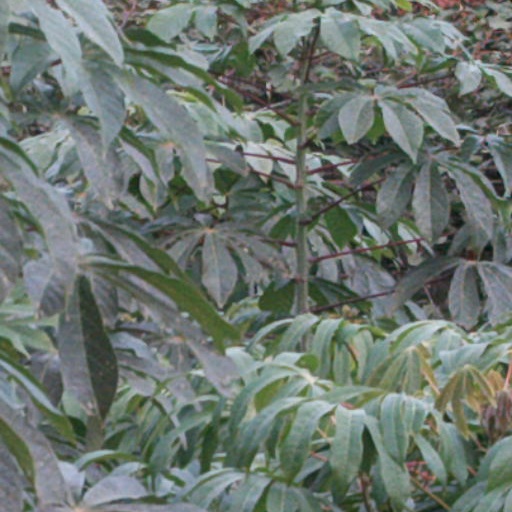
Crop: cassava